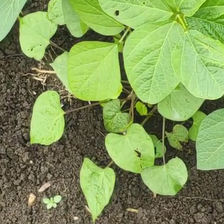
Weed species: Obscure_morning _glory(Ipomoea obscura)